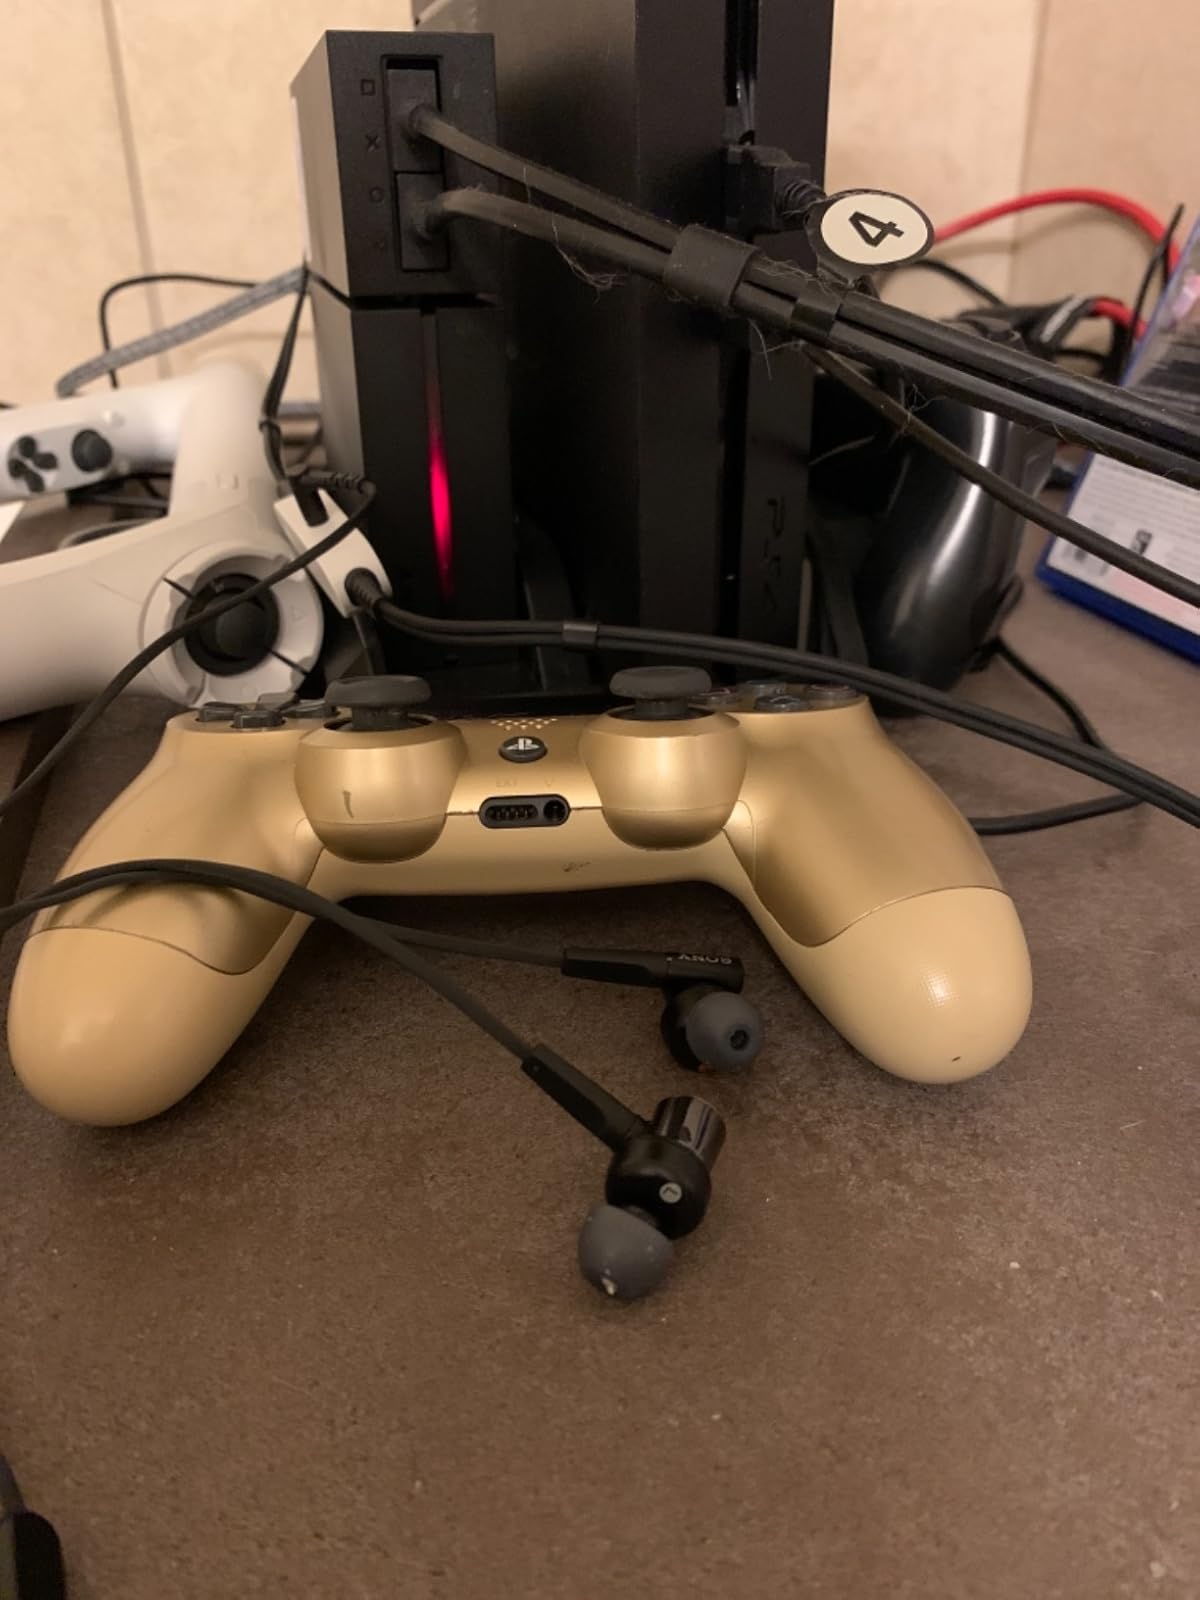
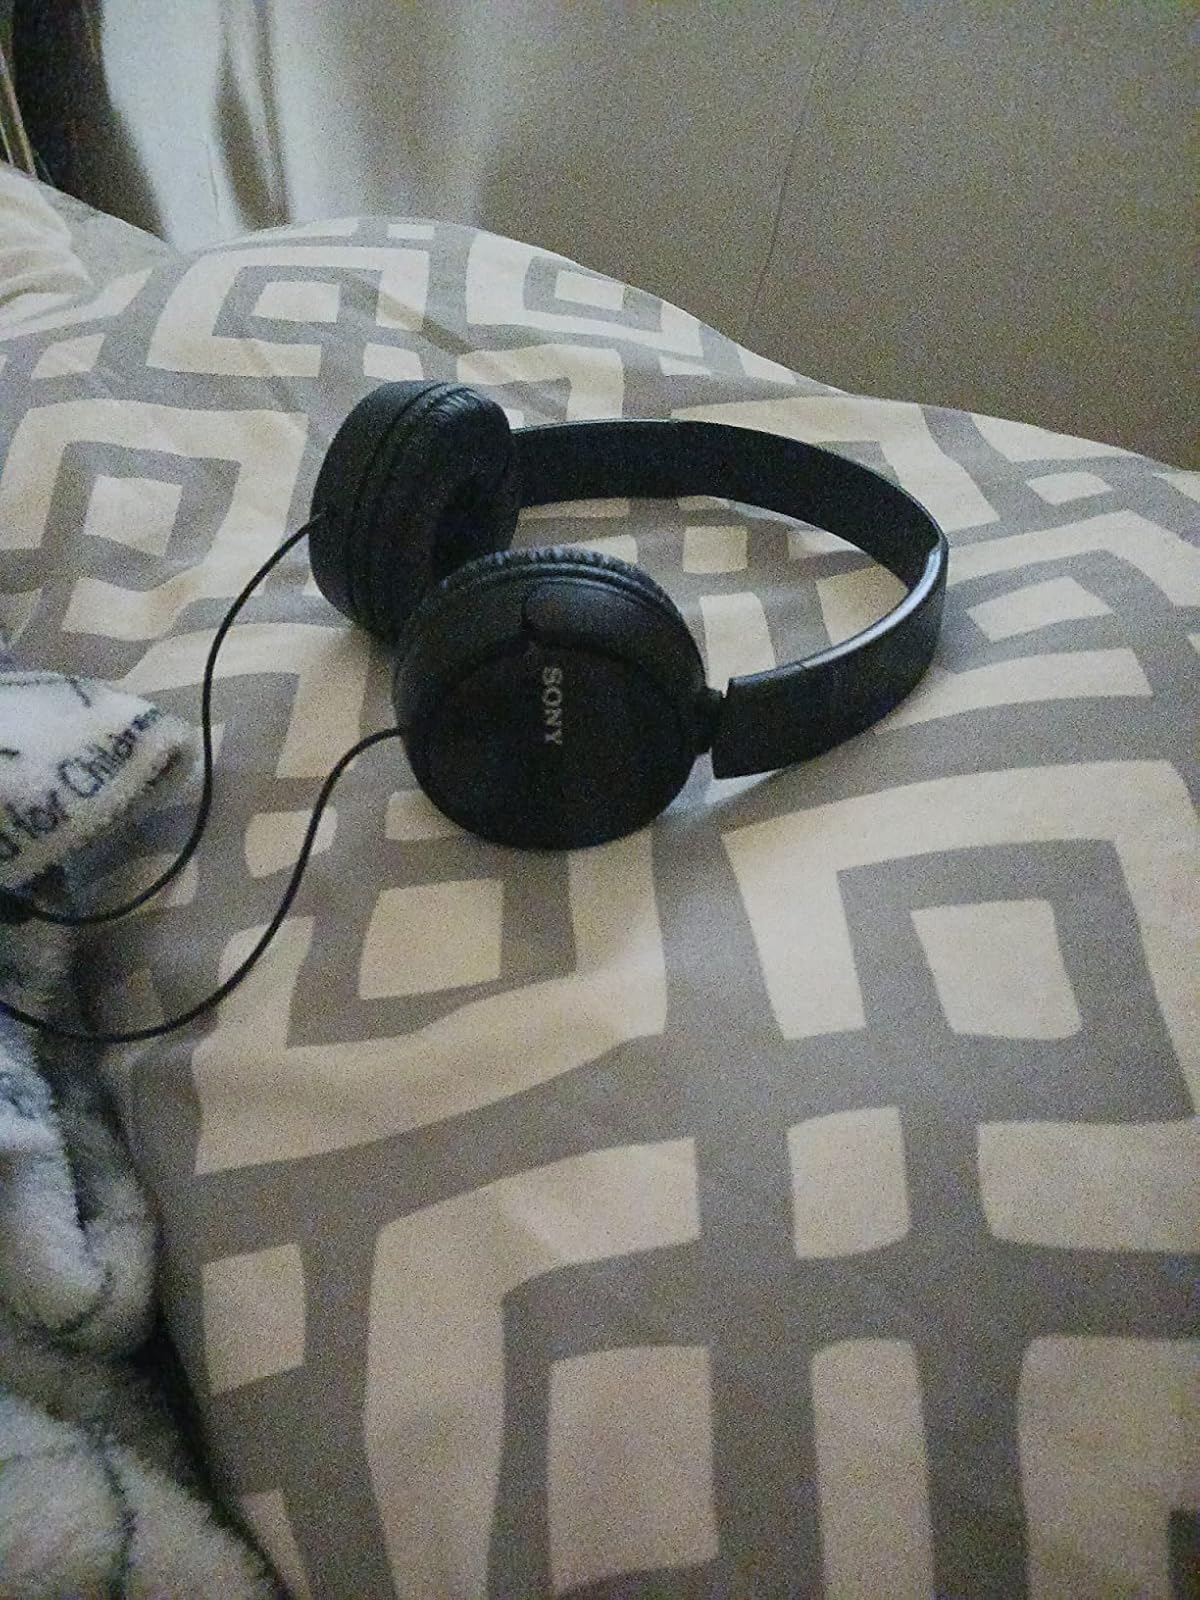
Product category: headphones
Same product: no